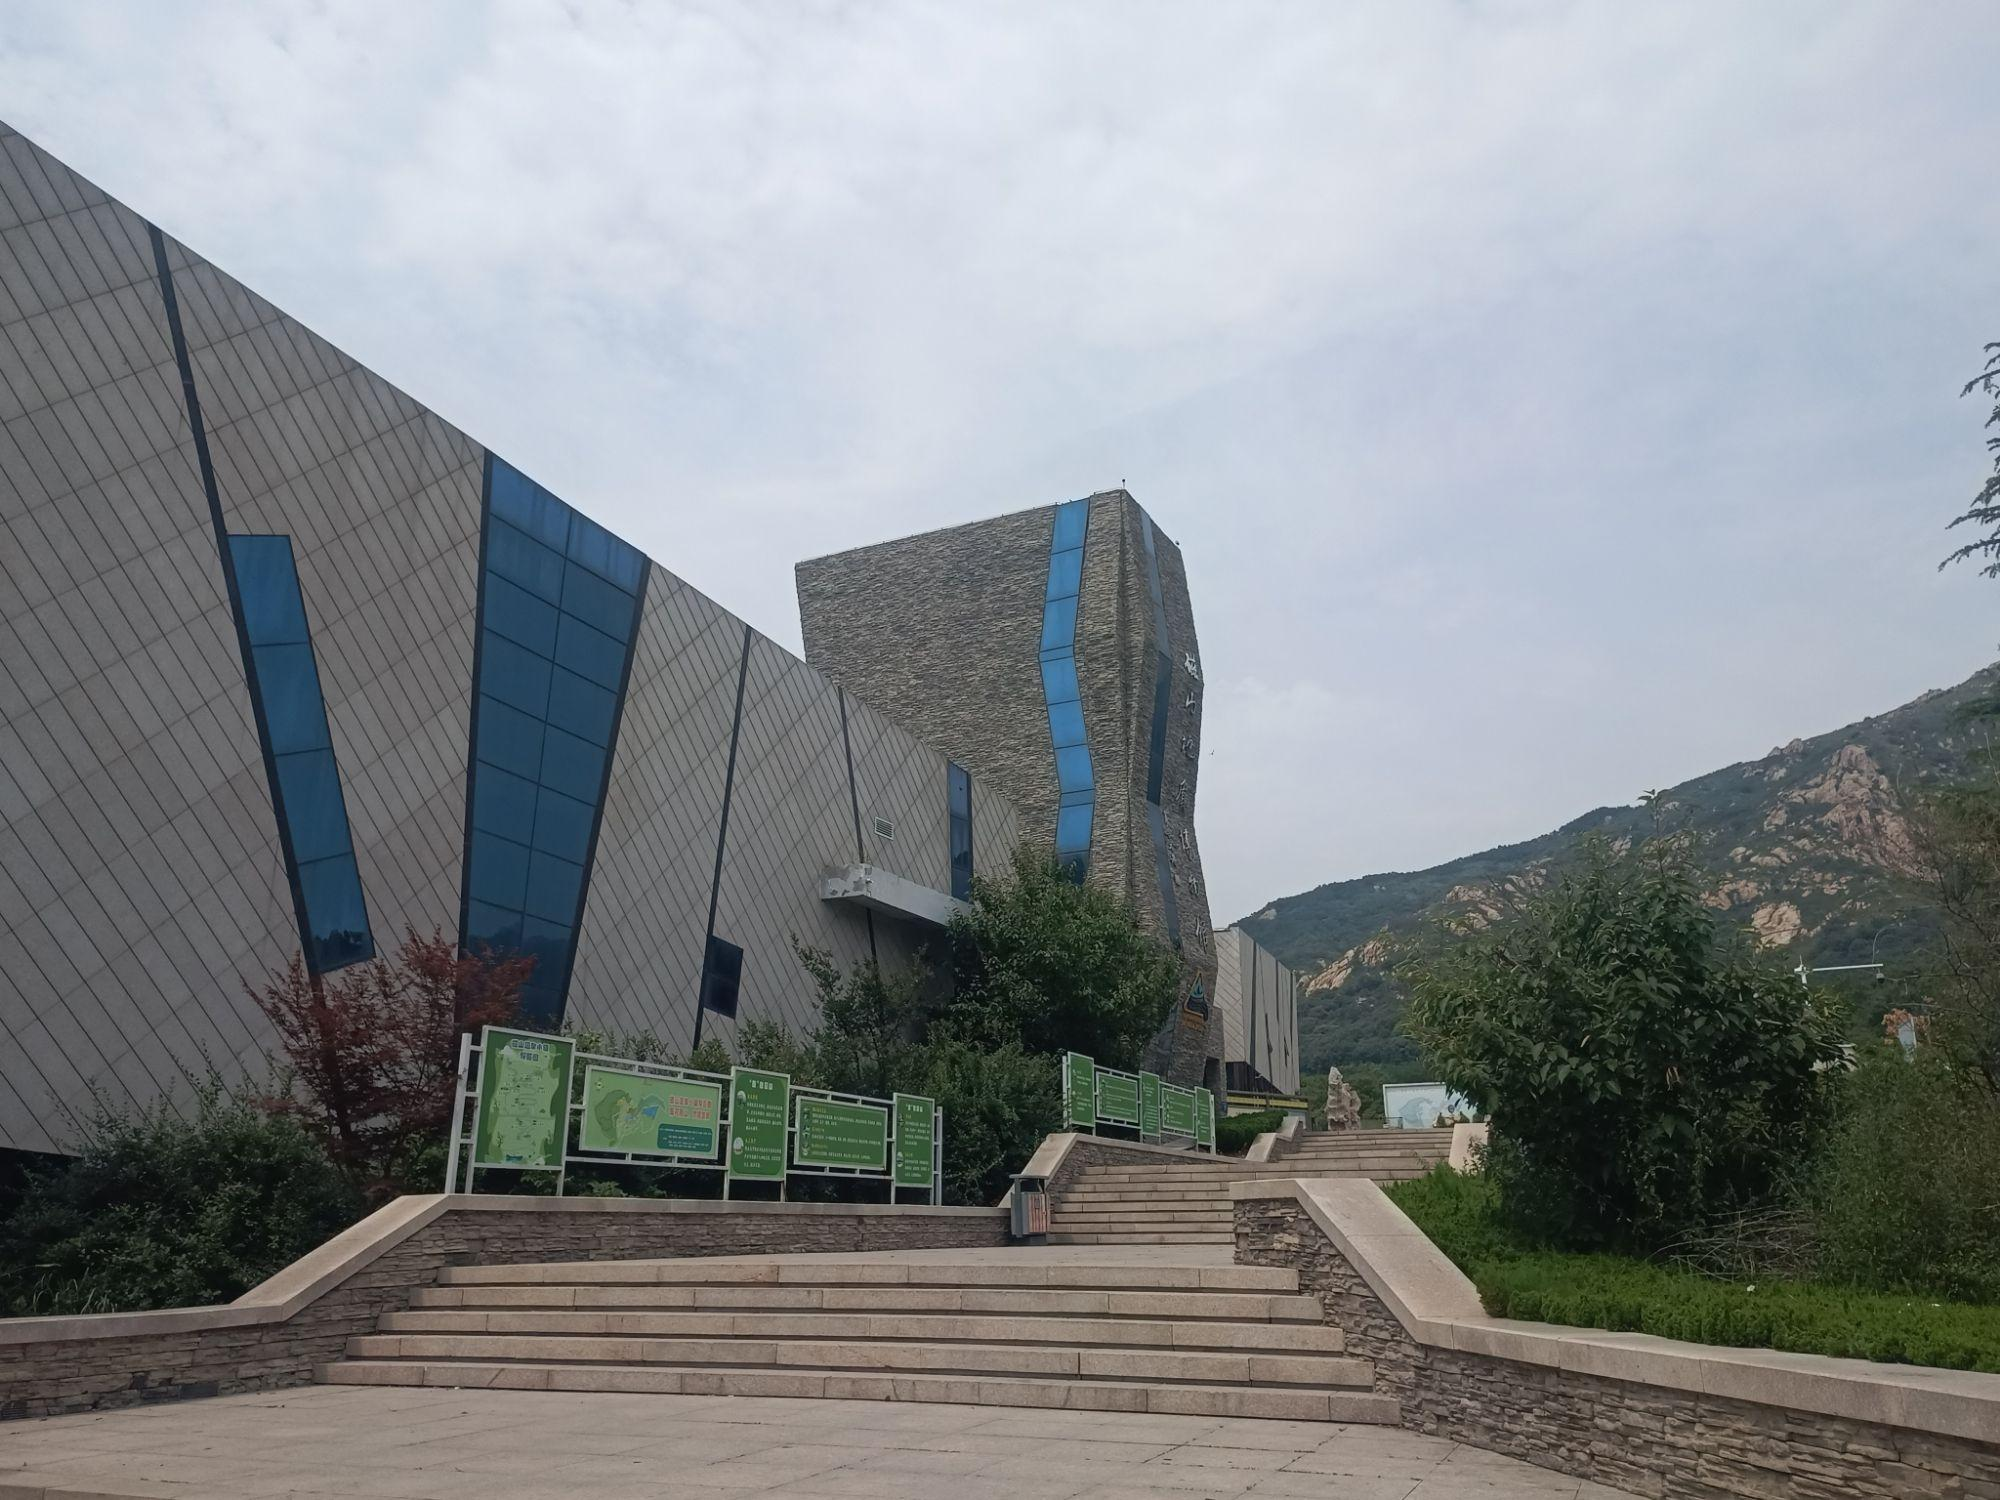
地标名称：磁山地质博物馆
所在城市：烟台市·福山区